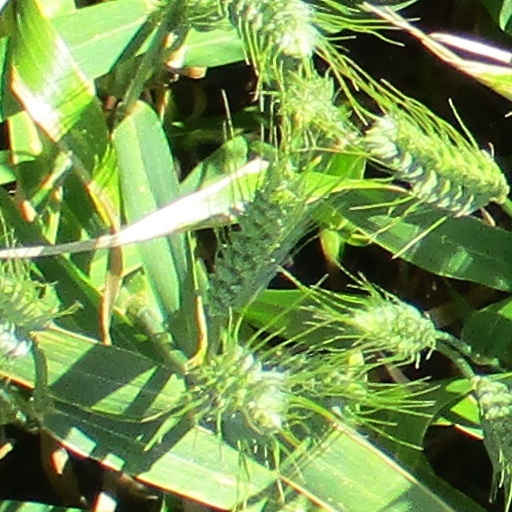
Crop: wheat